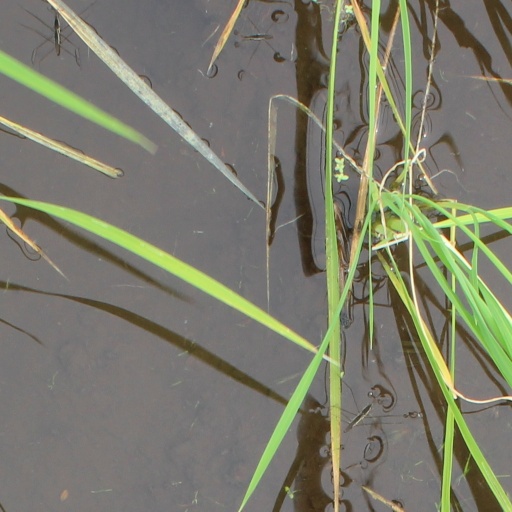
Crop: rice